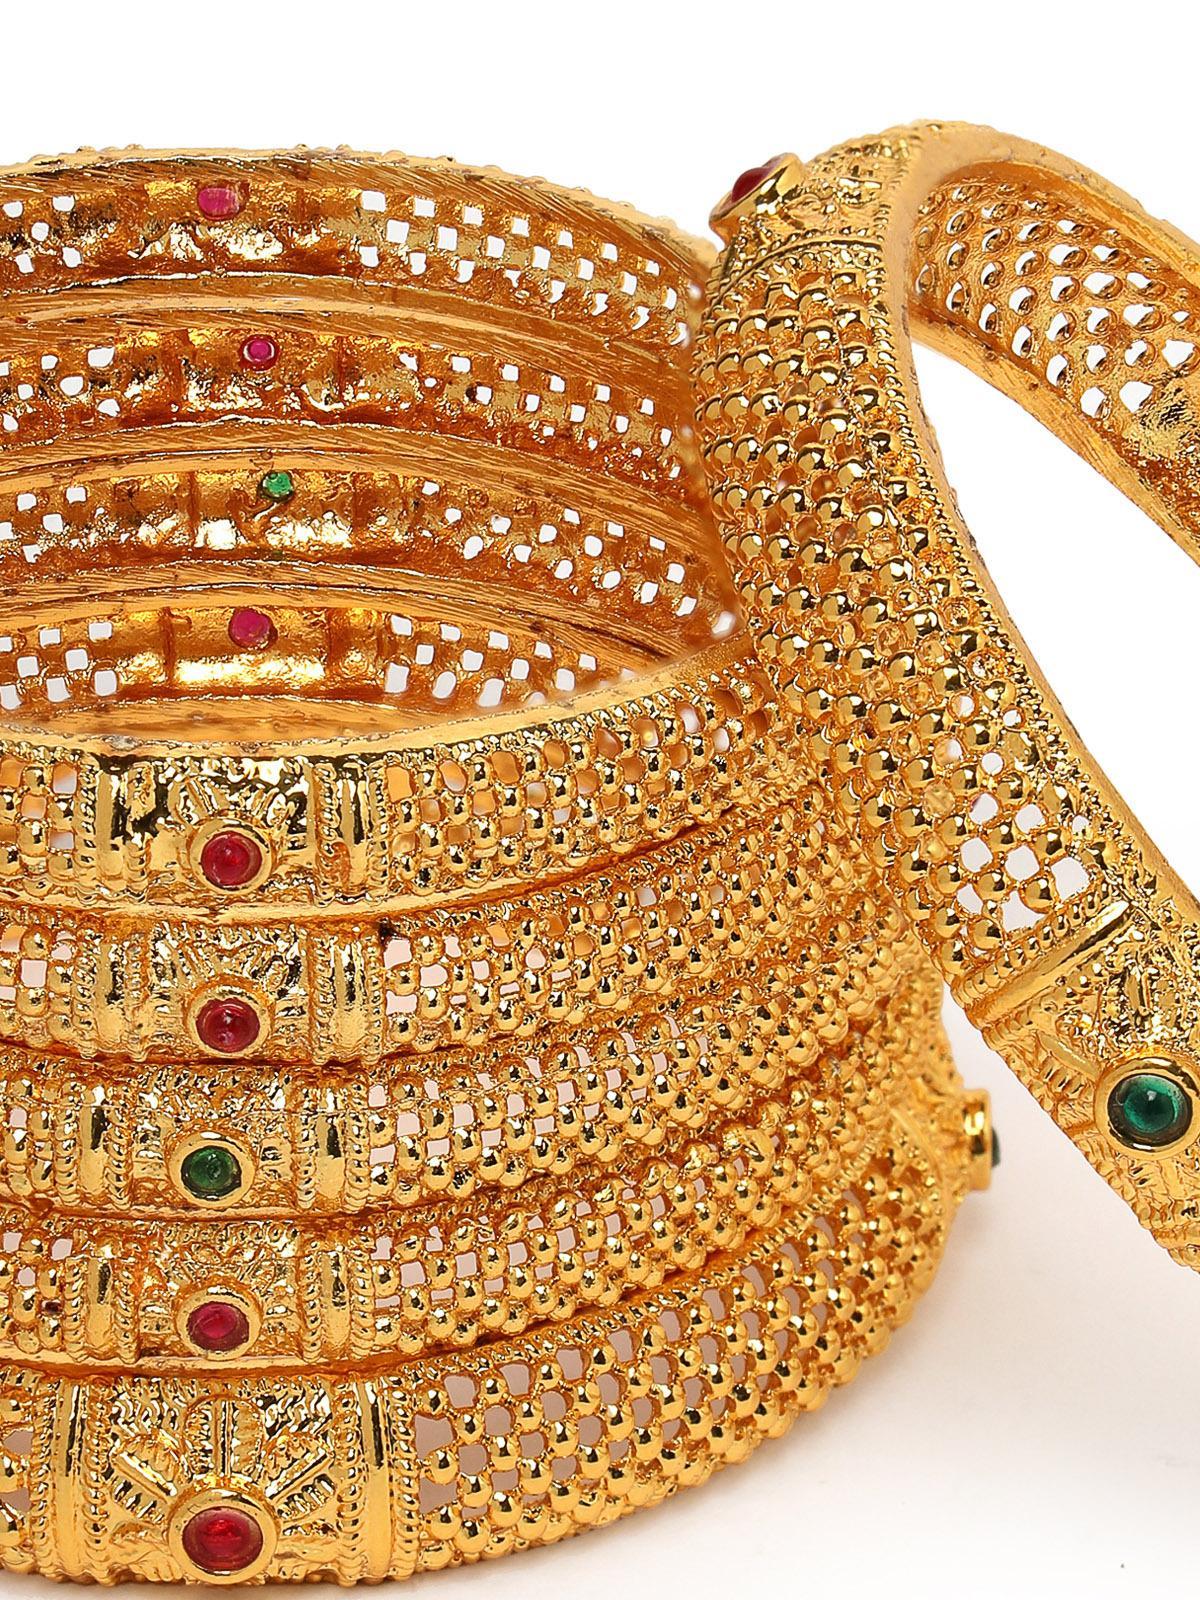
Sukkhi Indian Bridal Stylish Gold Plated Red And Green Bracelet Bangle Set Jewellery for Women & Girls | Set of 6 Latest Design | Birthday Anniversary Gift for Women|B105889_2.8
Type: Bracelets & Bangles
Brand: Sukkhi
Price: Rs. 372
 Drape yourself in elegance with the Sukkhi Indian Bridal Stylish Gold Plated Bracelet Bangle Set for Women & Girls. This set of six exudes bridal allure with its captivating blend of red and green, showcasing the latest design trends. The gold-plated finish adds an opulent touch to any ensemble. Sized at 2.4, 2.6 and 2.8, these bracelets make for a perfect birthday or anniversary gift, celebrating cultural richness and timeless beauty for the special women in your life with a set that's both bridal-inspired and versatile.Disclaimer:There may be slight variation in shade and colour due to photographic effects and monitor settings
Included: 6 Bangles